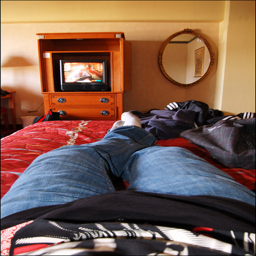
A person watches television while laying on a bed.
Point-of-view image of lying on a bed watching TV.
A person laying on a bed watching TV that is in an amoire.
a person that is laying down in the bed
The person is laying on the bed watching television.